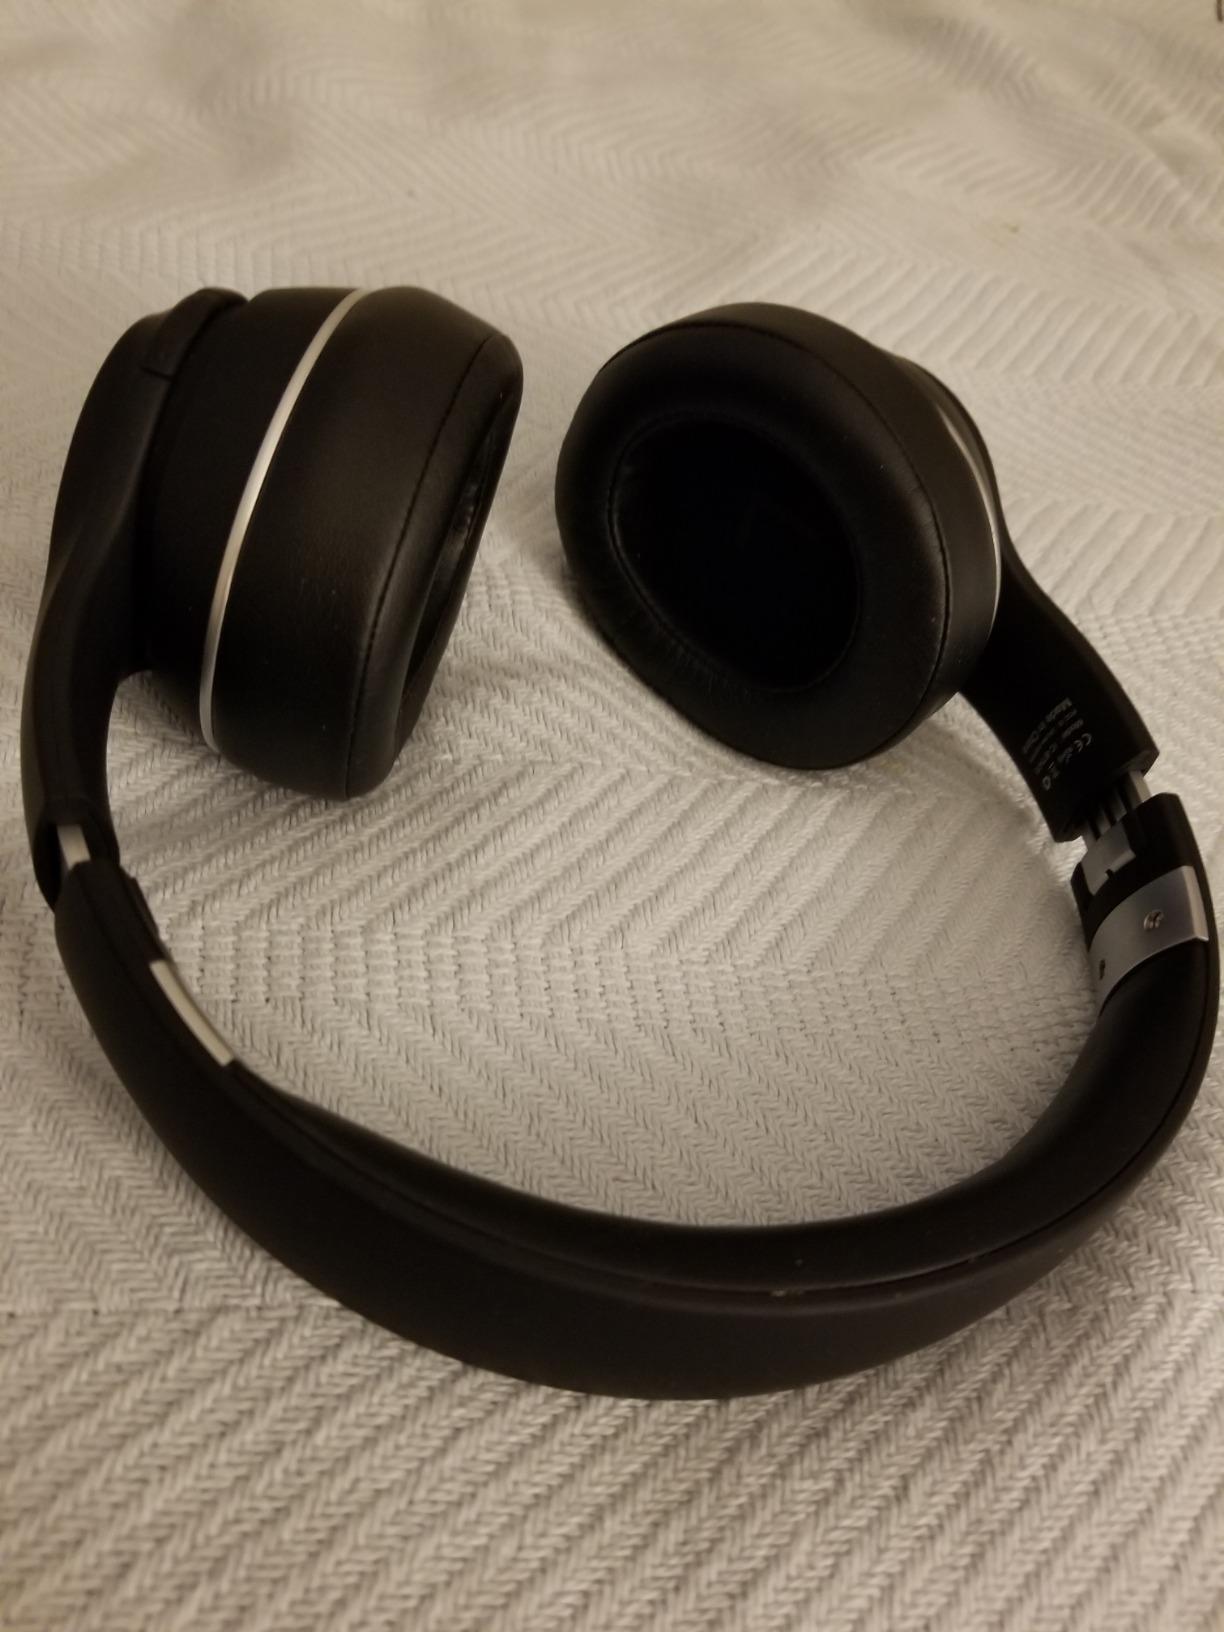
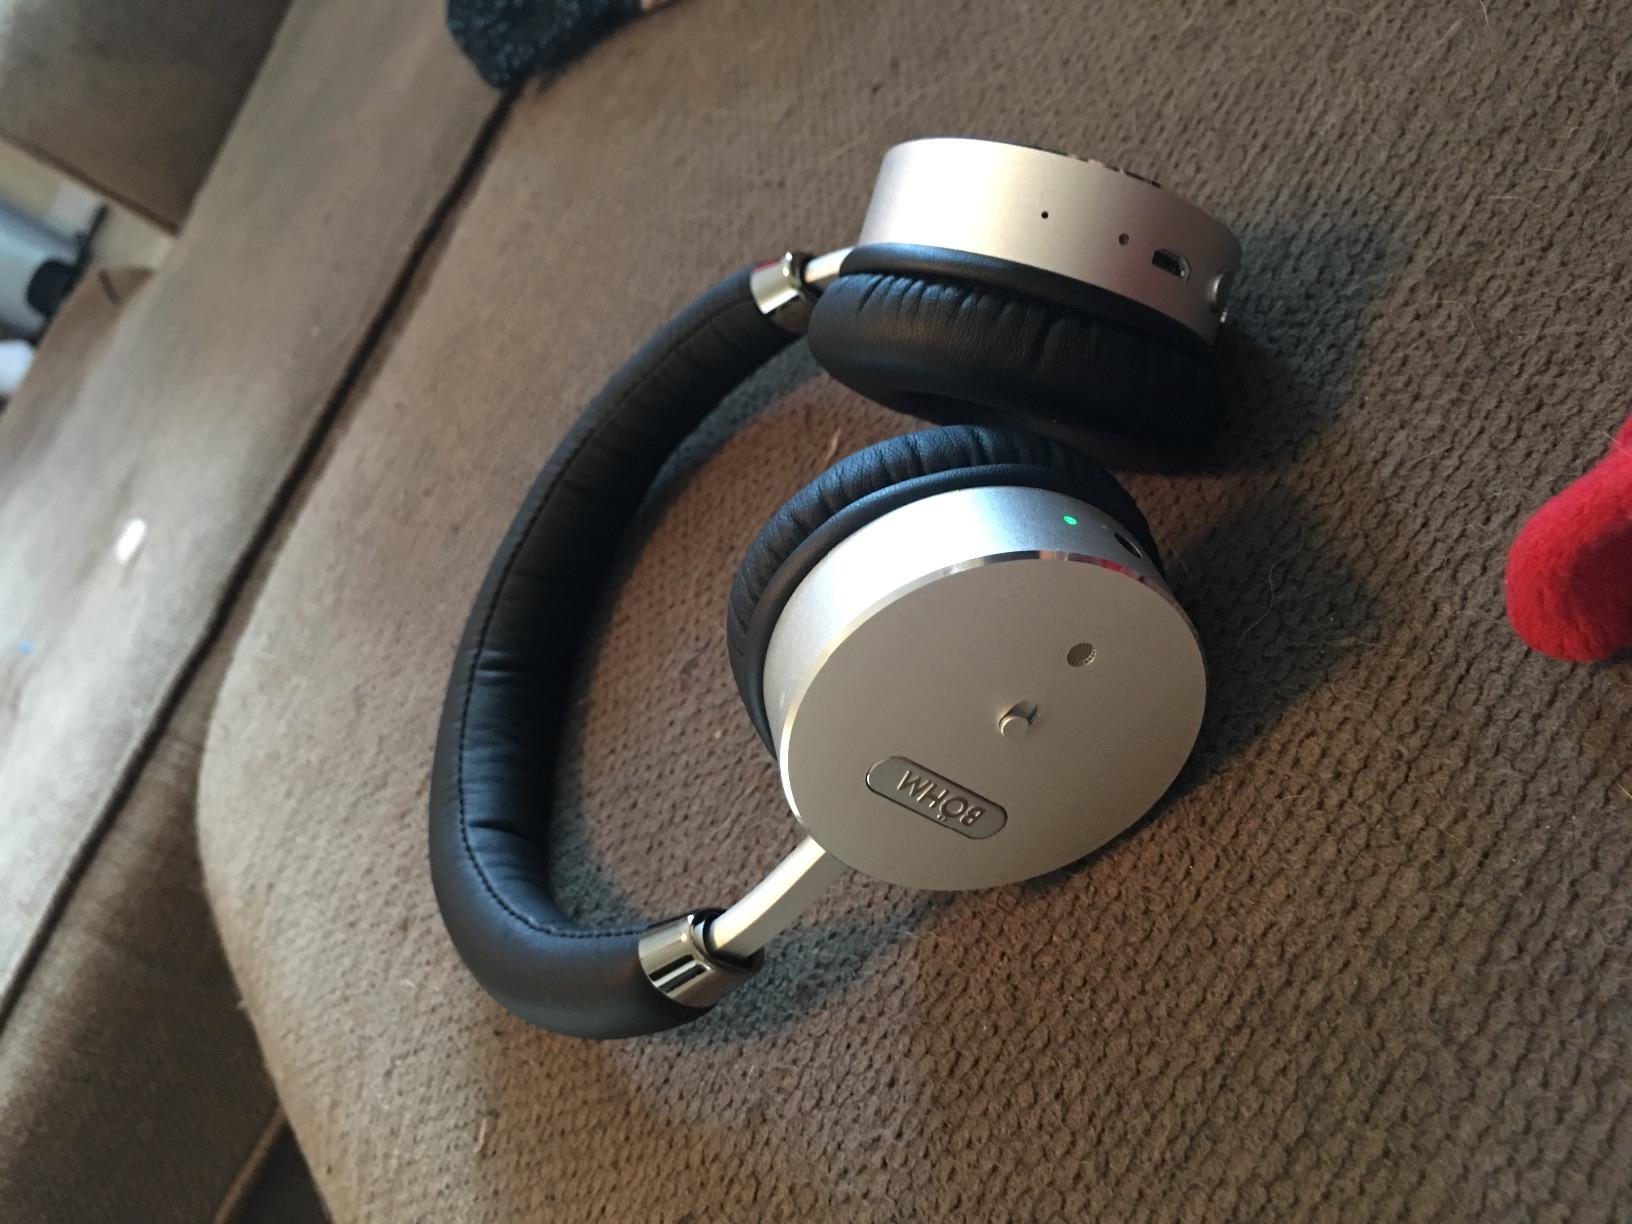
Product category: headphones
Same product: no